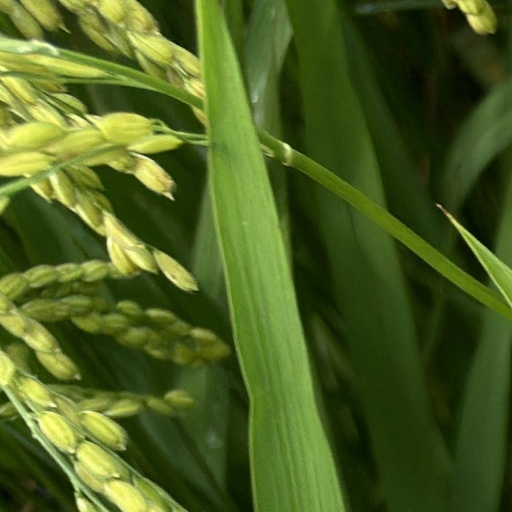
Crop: rice